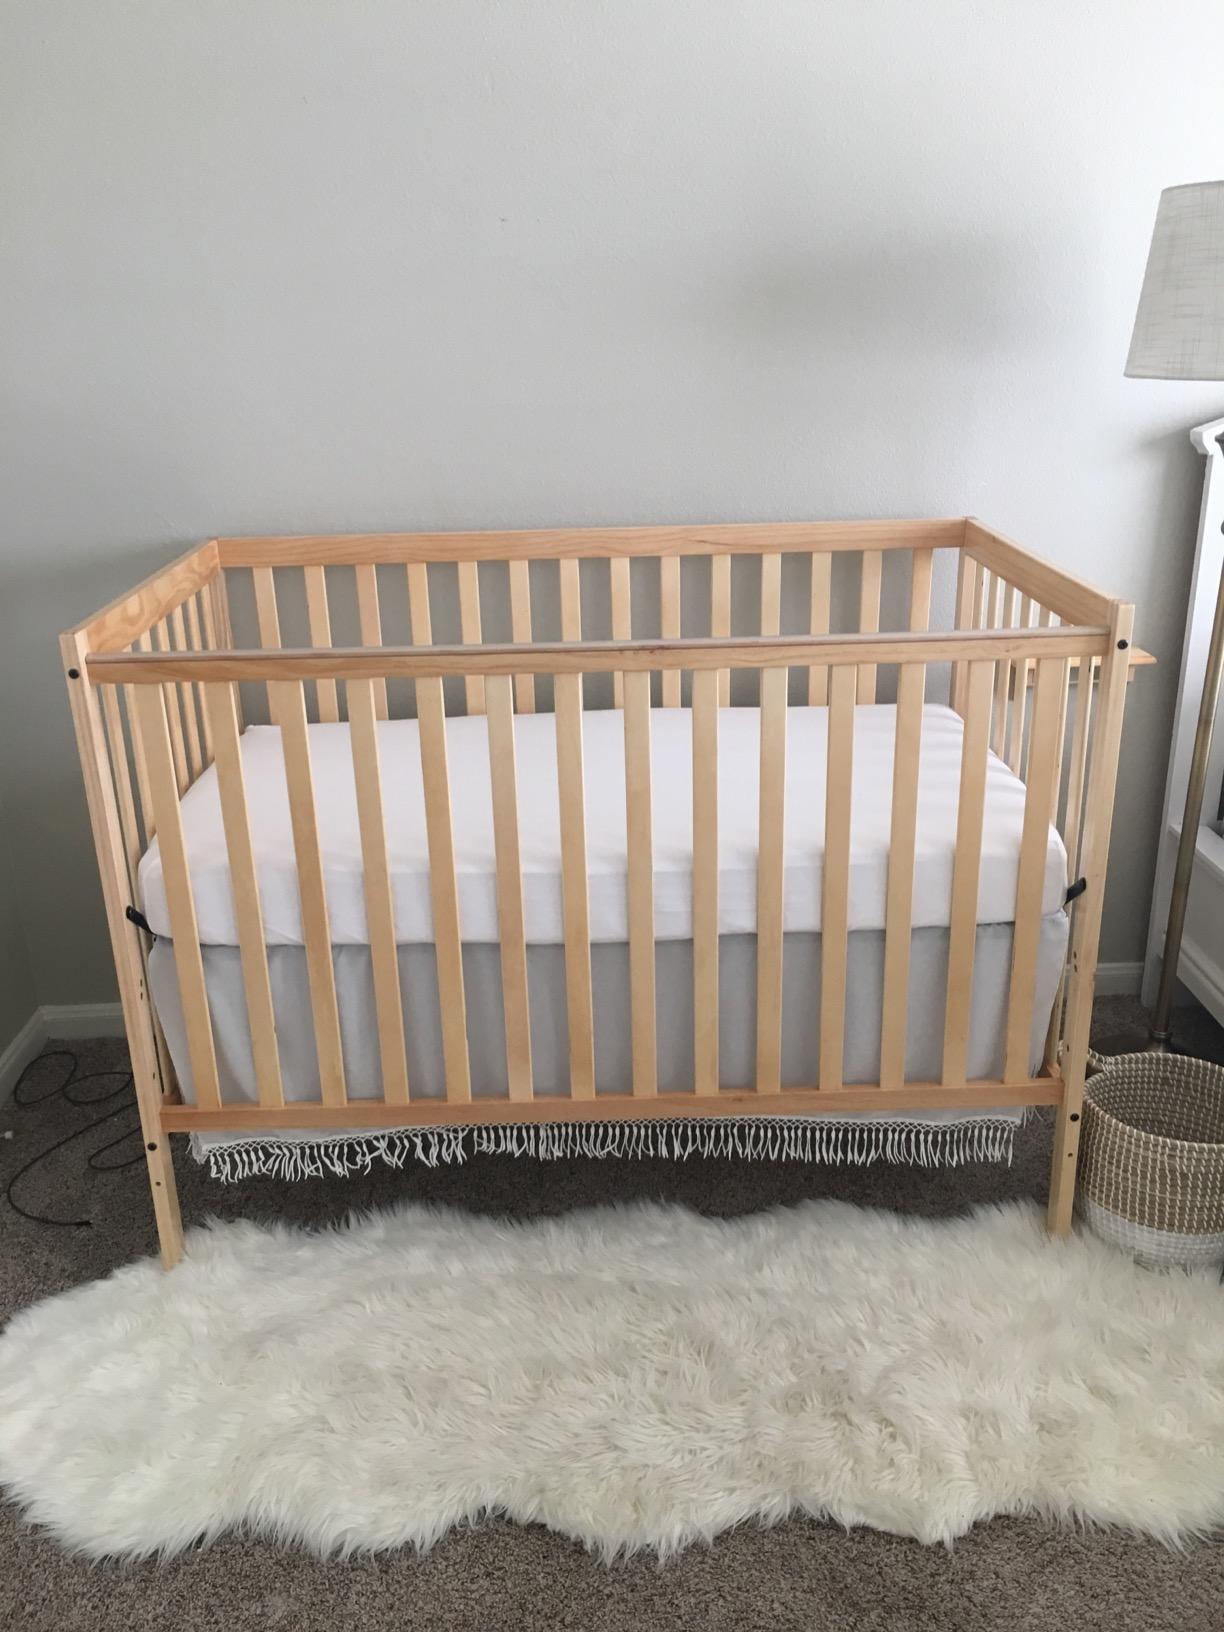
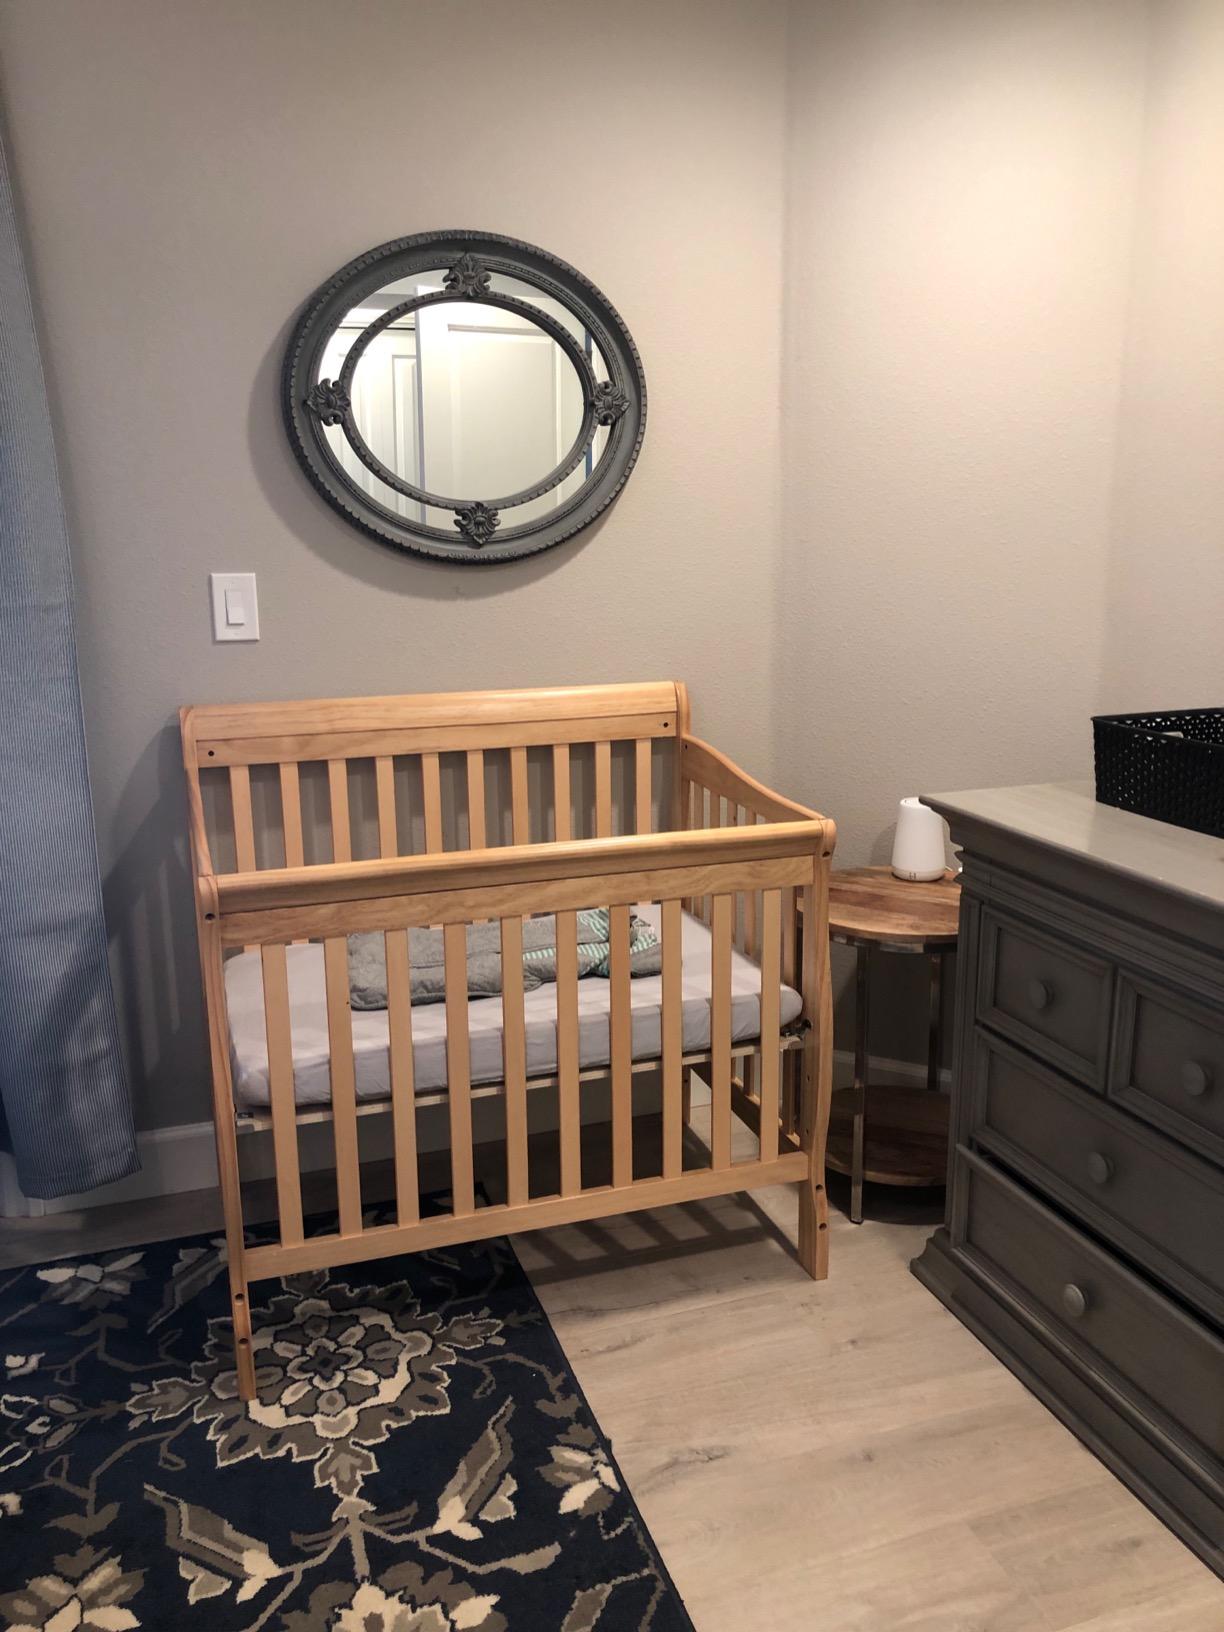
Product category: products_crib
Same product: no